Yemen Arab Republic

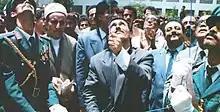

Although the war was over, its consequences remained. The country's already small infrastructure was badly damaged by fighting, bombing and shelling, the weak economy collapsed, and people became even poorer. The first decade after the war was marked by political instability (as a several coups of dissident officers).